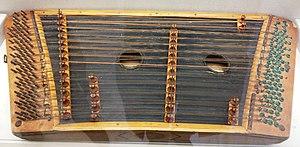
Un santouri, originaire d'asie mineure, popularisé en Grèce à partir de la fin de la guerre gréco-turque (1919-1922)
Le terme musique grecque recouvre des styles divers, dont l'histoire et les influences diffèrent selon les régions et les genres musicaux qui sont apparus en Grèce. Elle puise à la fois dans des éléments autochtones et dans son histoire partagée avec différents occupants.